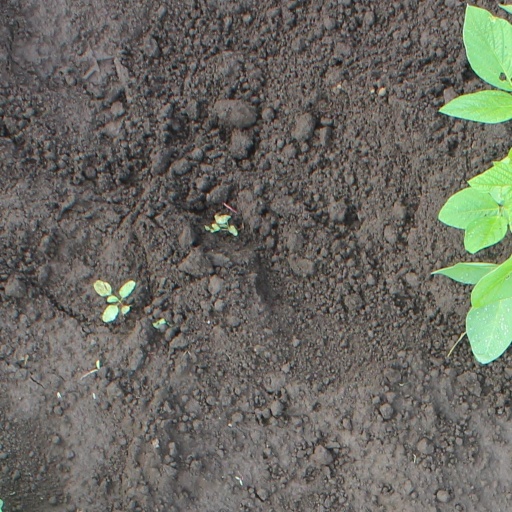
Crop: soybean